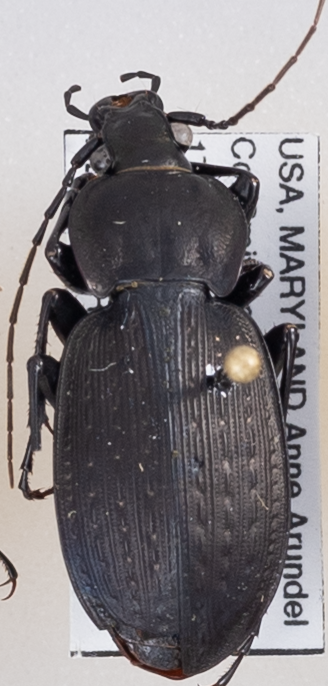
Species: Carabus vinctus
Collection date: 2018-09-06
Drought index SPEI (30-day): -0.574
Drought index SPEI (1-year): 0.47
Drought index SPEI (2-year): -0.018